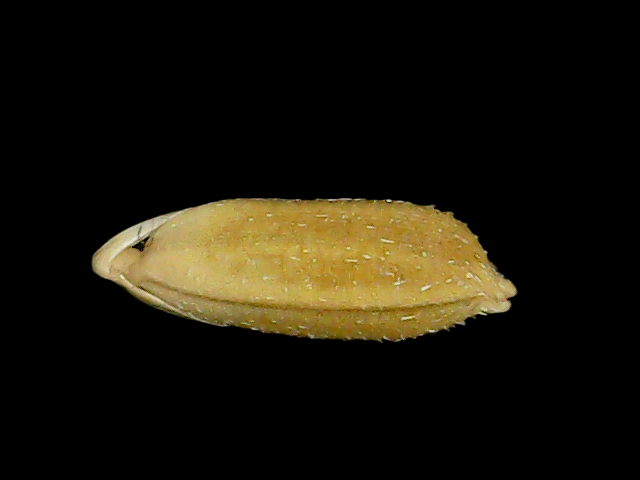
Rice variety: Bd95